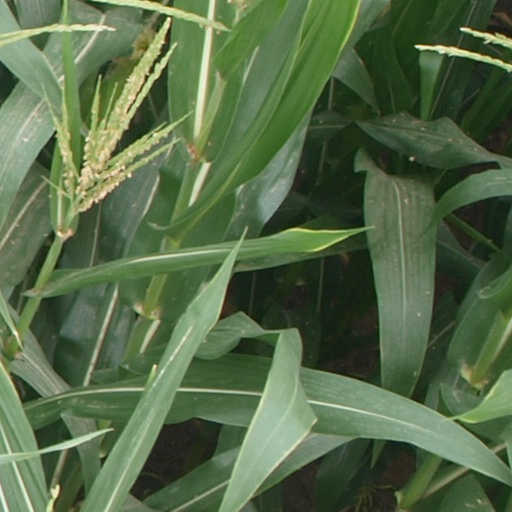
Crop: maize; corn